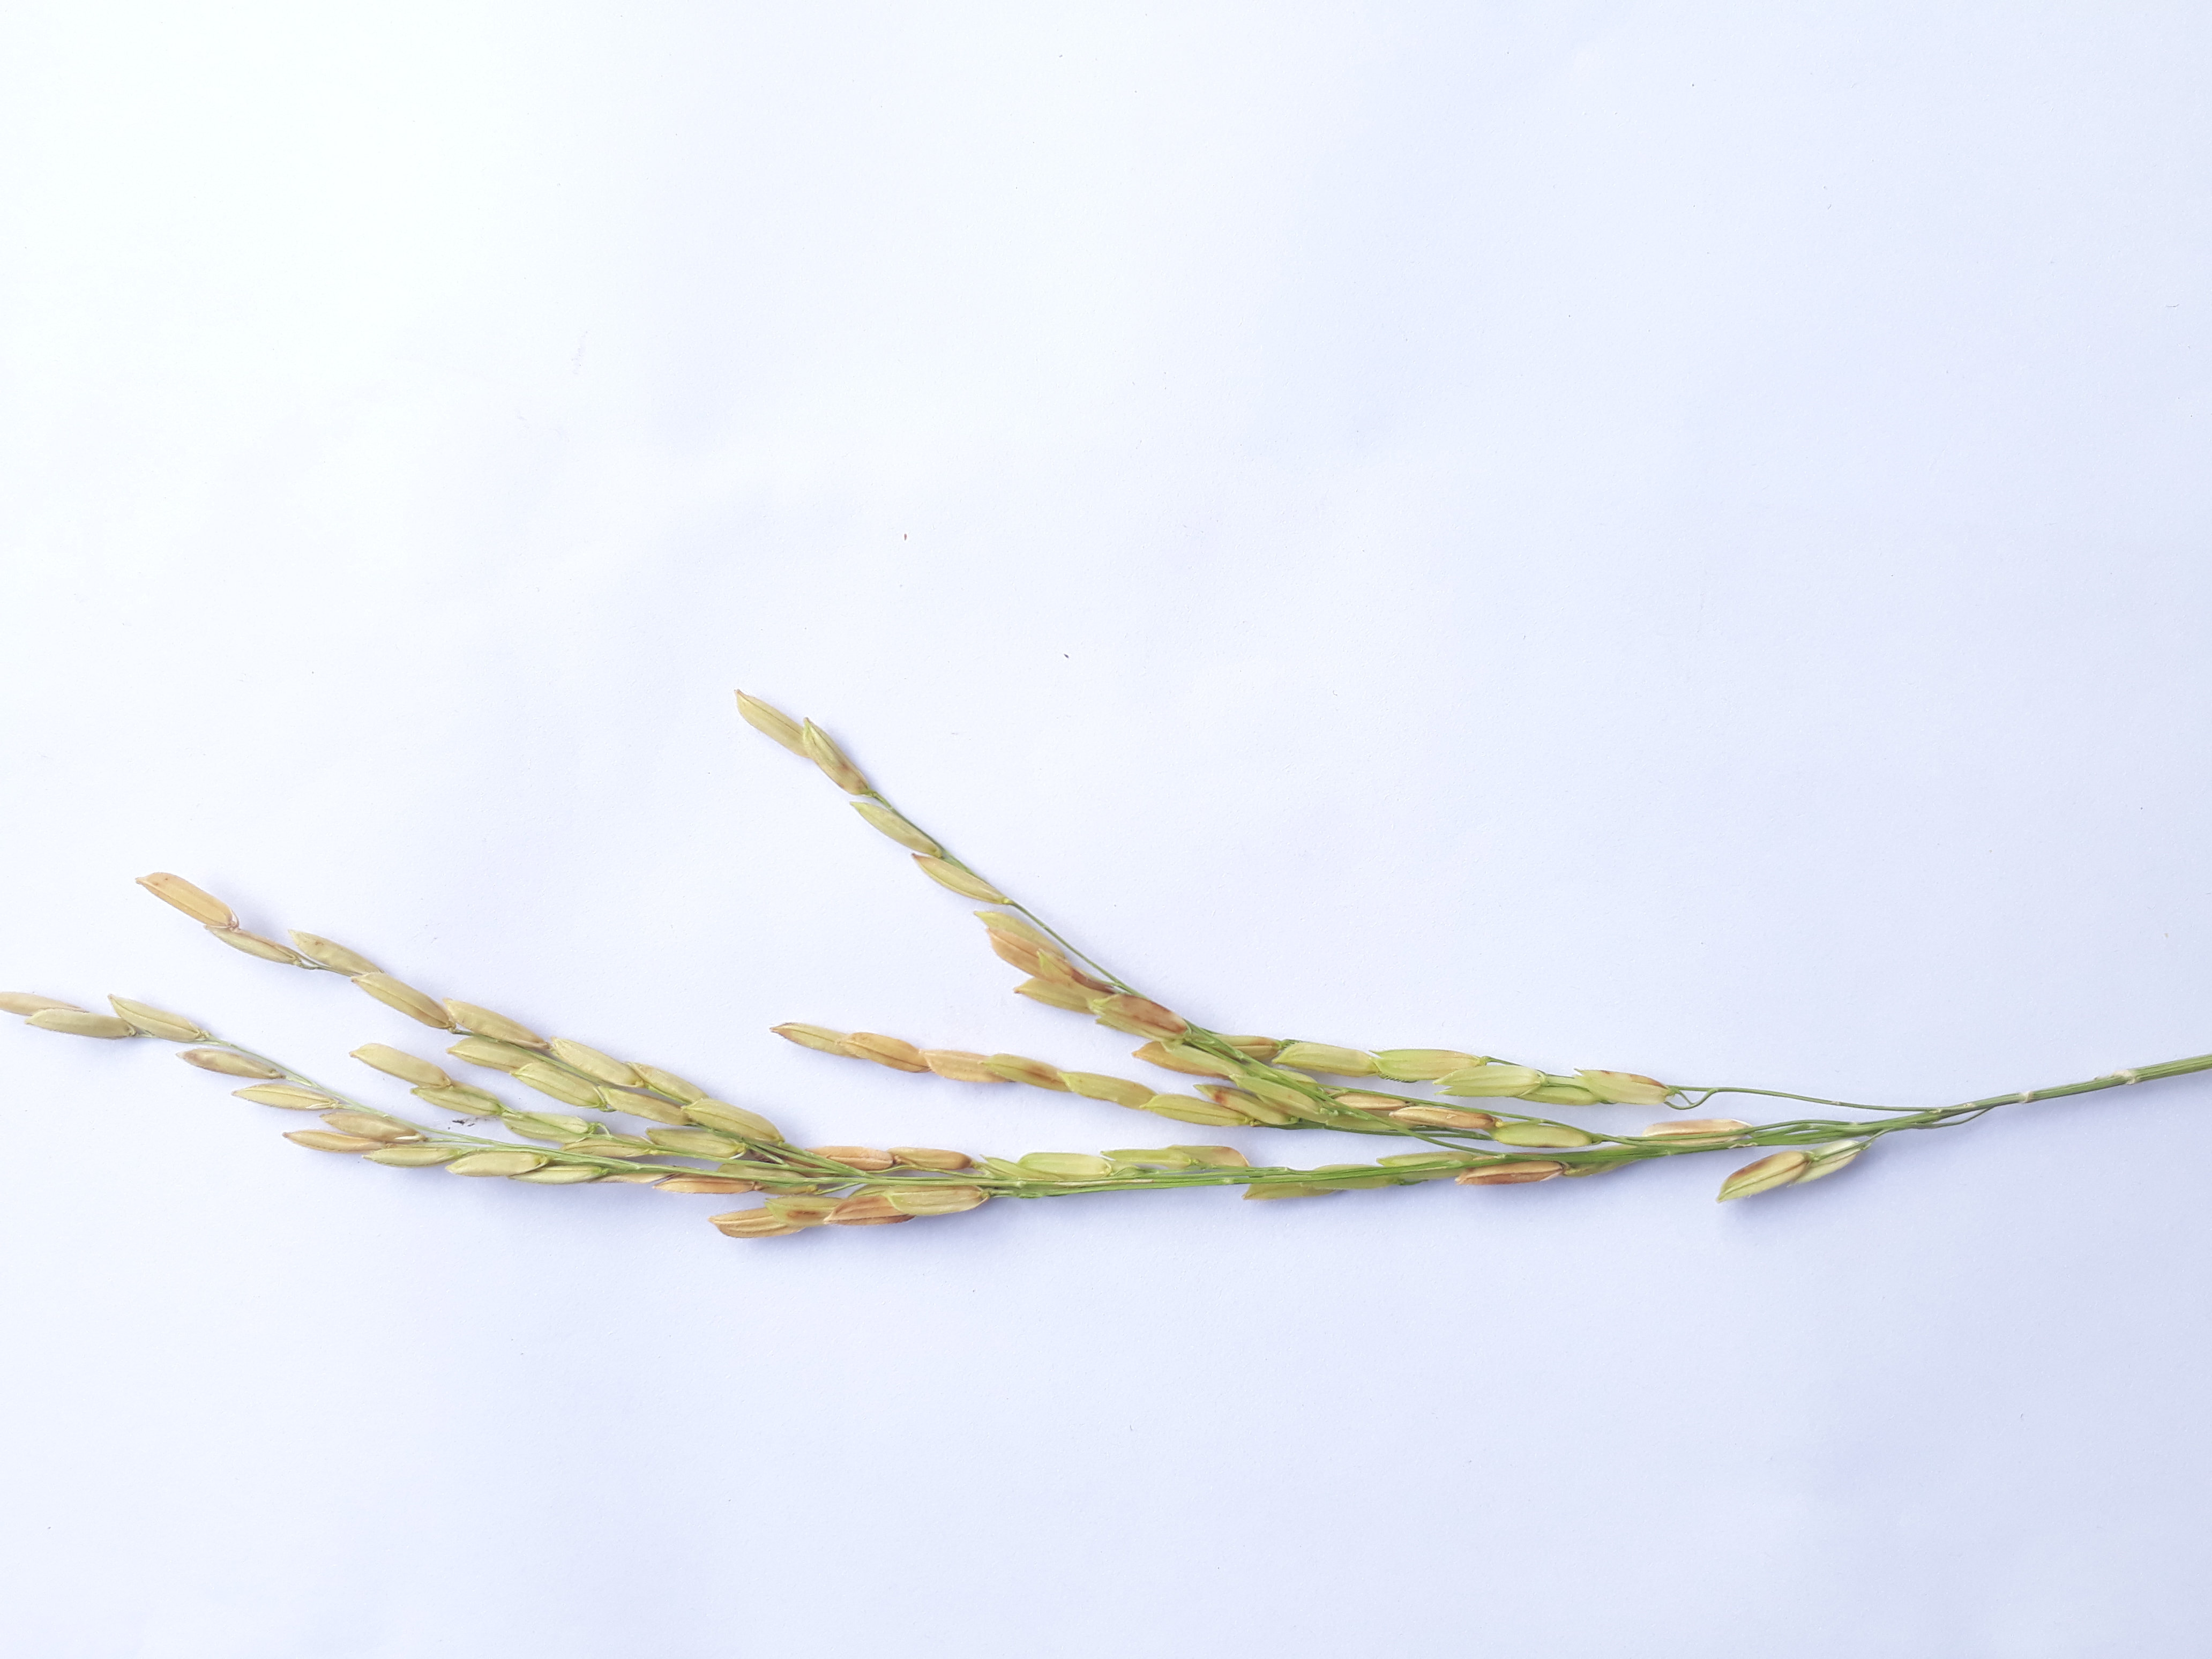
Label: Damaged